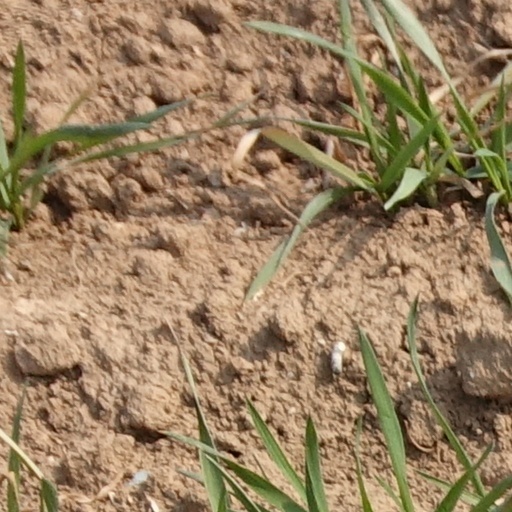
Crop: wheat